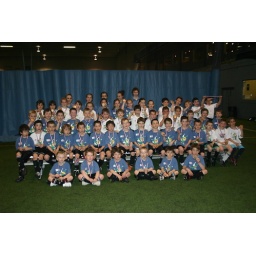
in blue - those born in 2002. in white - those born in 2001. in back - coaches :)